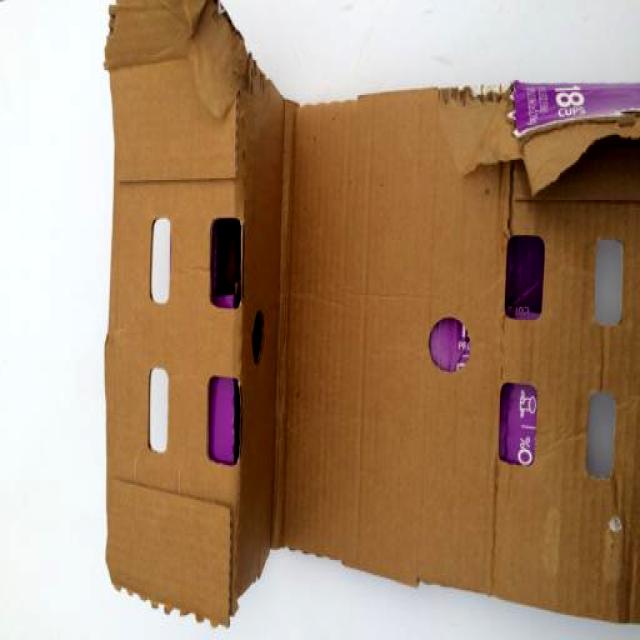
Label: Cardboard